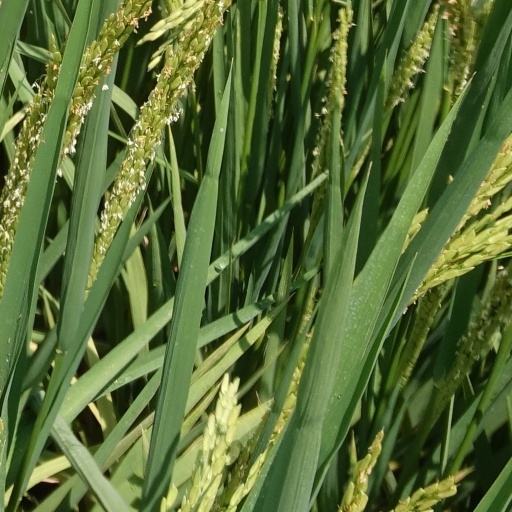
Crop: rice